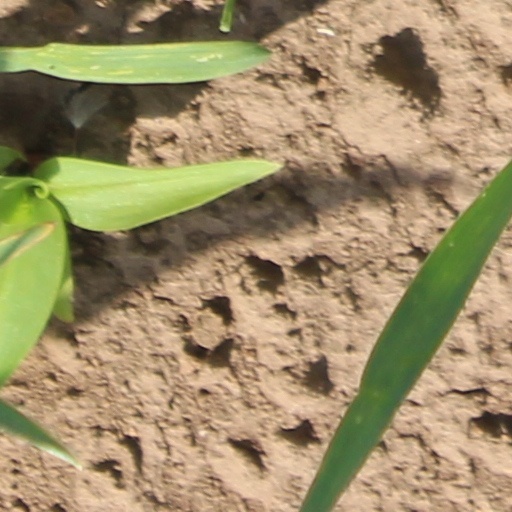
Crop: wheat